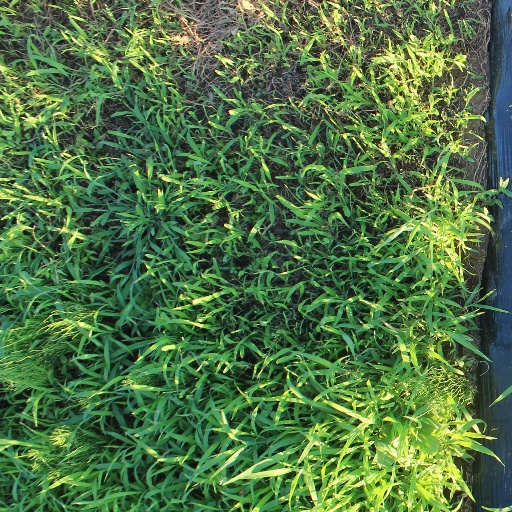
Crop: sorghum